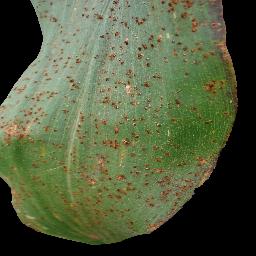
Label: Corn_(Maize)___Common_Rust